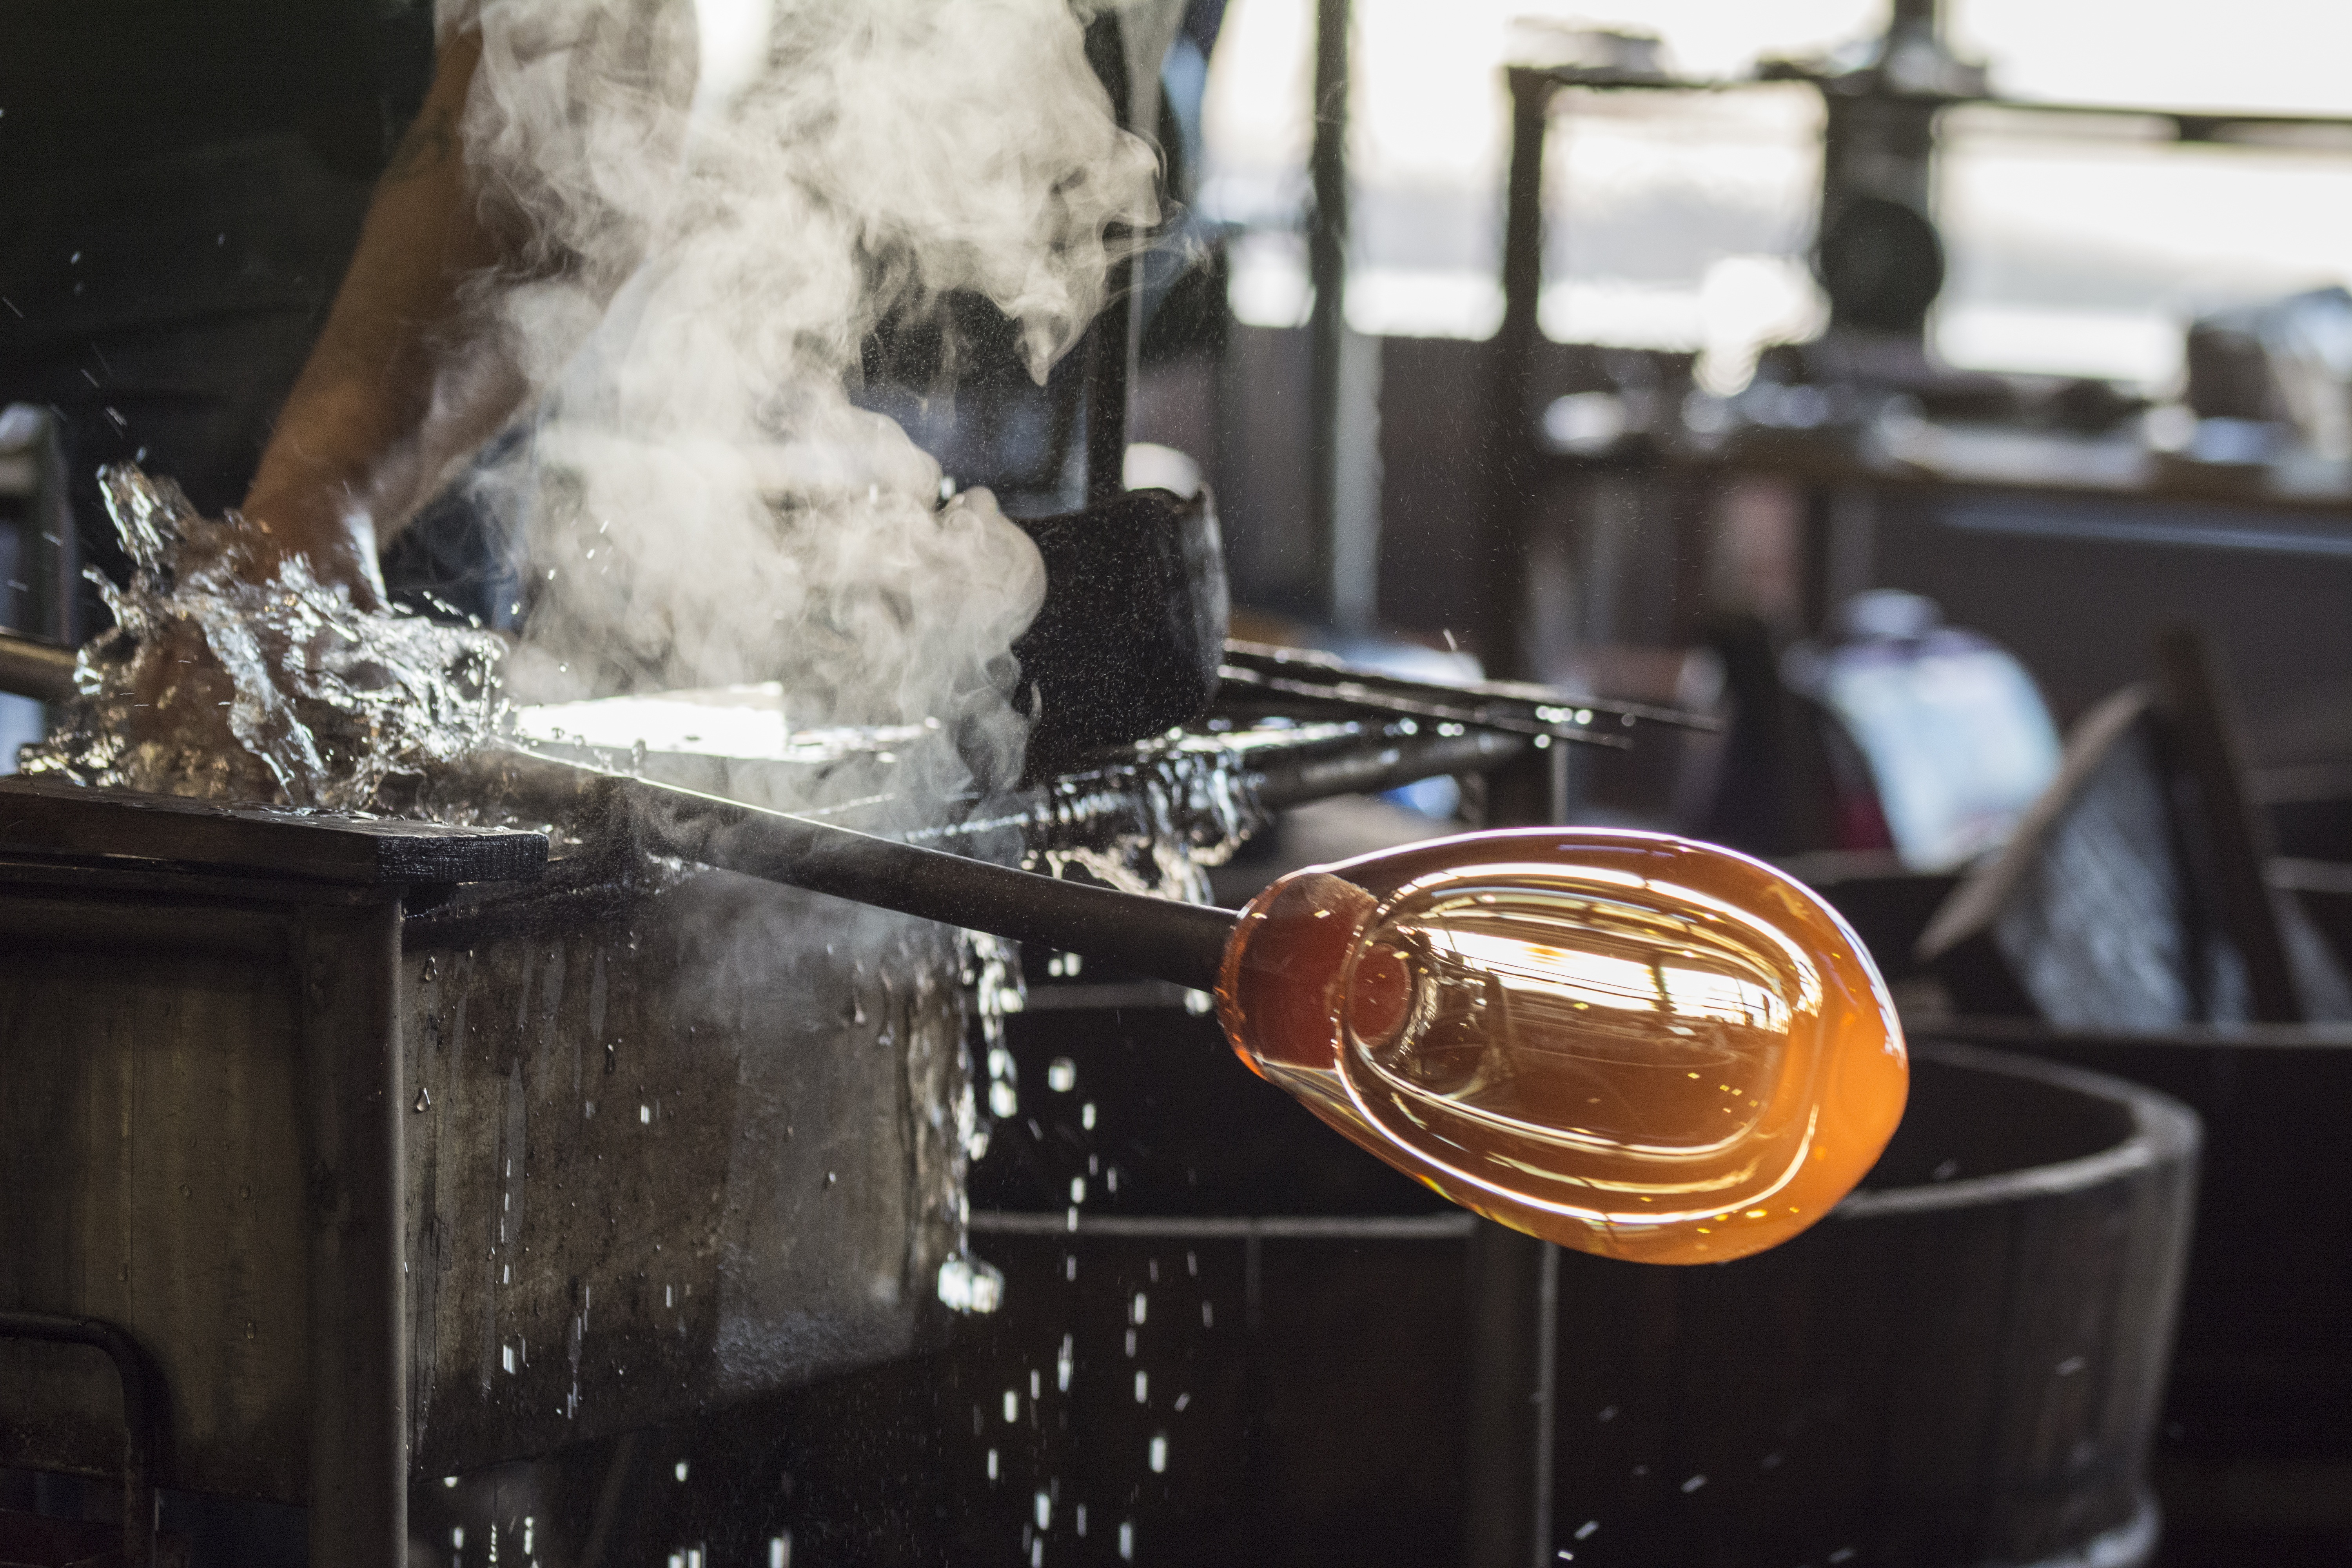
glass